List of ecoregions affected by woody plant encroachment

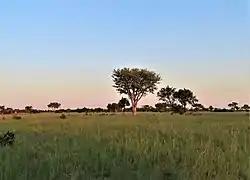
Healthy savanna landscape in Botswana

Bush encroachment in Botswana has been documented from as far back as 1971. Around 3.7 million hectares of land in Botswana is affected by bush encroachment, that is over 6% of the total land area. Encroaching species include "Acacia tortilis", "Acacia erubescens", "Acacia mellifera", "Dichrostachys cinerea", "Grewia flava", and "Terminalia sericea". Ecological surveys found bush encroachment affecting both communal grazing areas and private farmland, with particular prevalence in semi-arid ecosystems. Encroachment is considered a key form of land degradation, mainly because of the country's significant dependence on agricultural productivity. In selected areas, charcoal production has been introduced as a measure to reduce bush densities.